Sokołów Podlaski

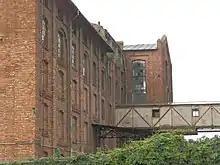
Historic buildings of the Elżbietów sugar factory

During the January Insurrection, local priest Stanisław Brzóska became a famous leader of the Polish resistance against Russian rule. He was arrested, sentenced by the tsarist authorities to death by hanging, and executed in the town centre on 23 May 1865. In 1925, a granite monument was erected as a memorial at the site of Brzóska's execution.